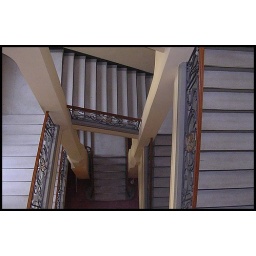
Staircase in the house of senator for monument protection